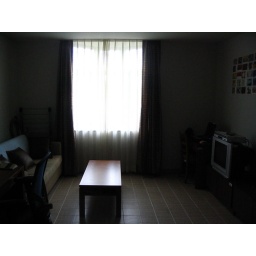
we have a big window seat here and in the bedroom